Winyah Indigo School

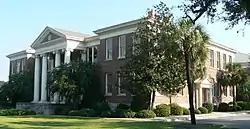
Winyah Indigo School, September 2011

Winyah School, also known as Winyah Graded and High School, Georgetown Graded & High School, and Old Winyah School, is a historic school building located at Georgetown, Georgetown County, South Carolina. It consists of a 1908 Classical Revival style school building and auditorium, with an auditorium extension and high school addition built about 1924. It has a raised masonry and concrete foundation and low hipped roof.